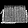
Label: Bag